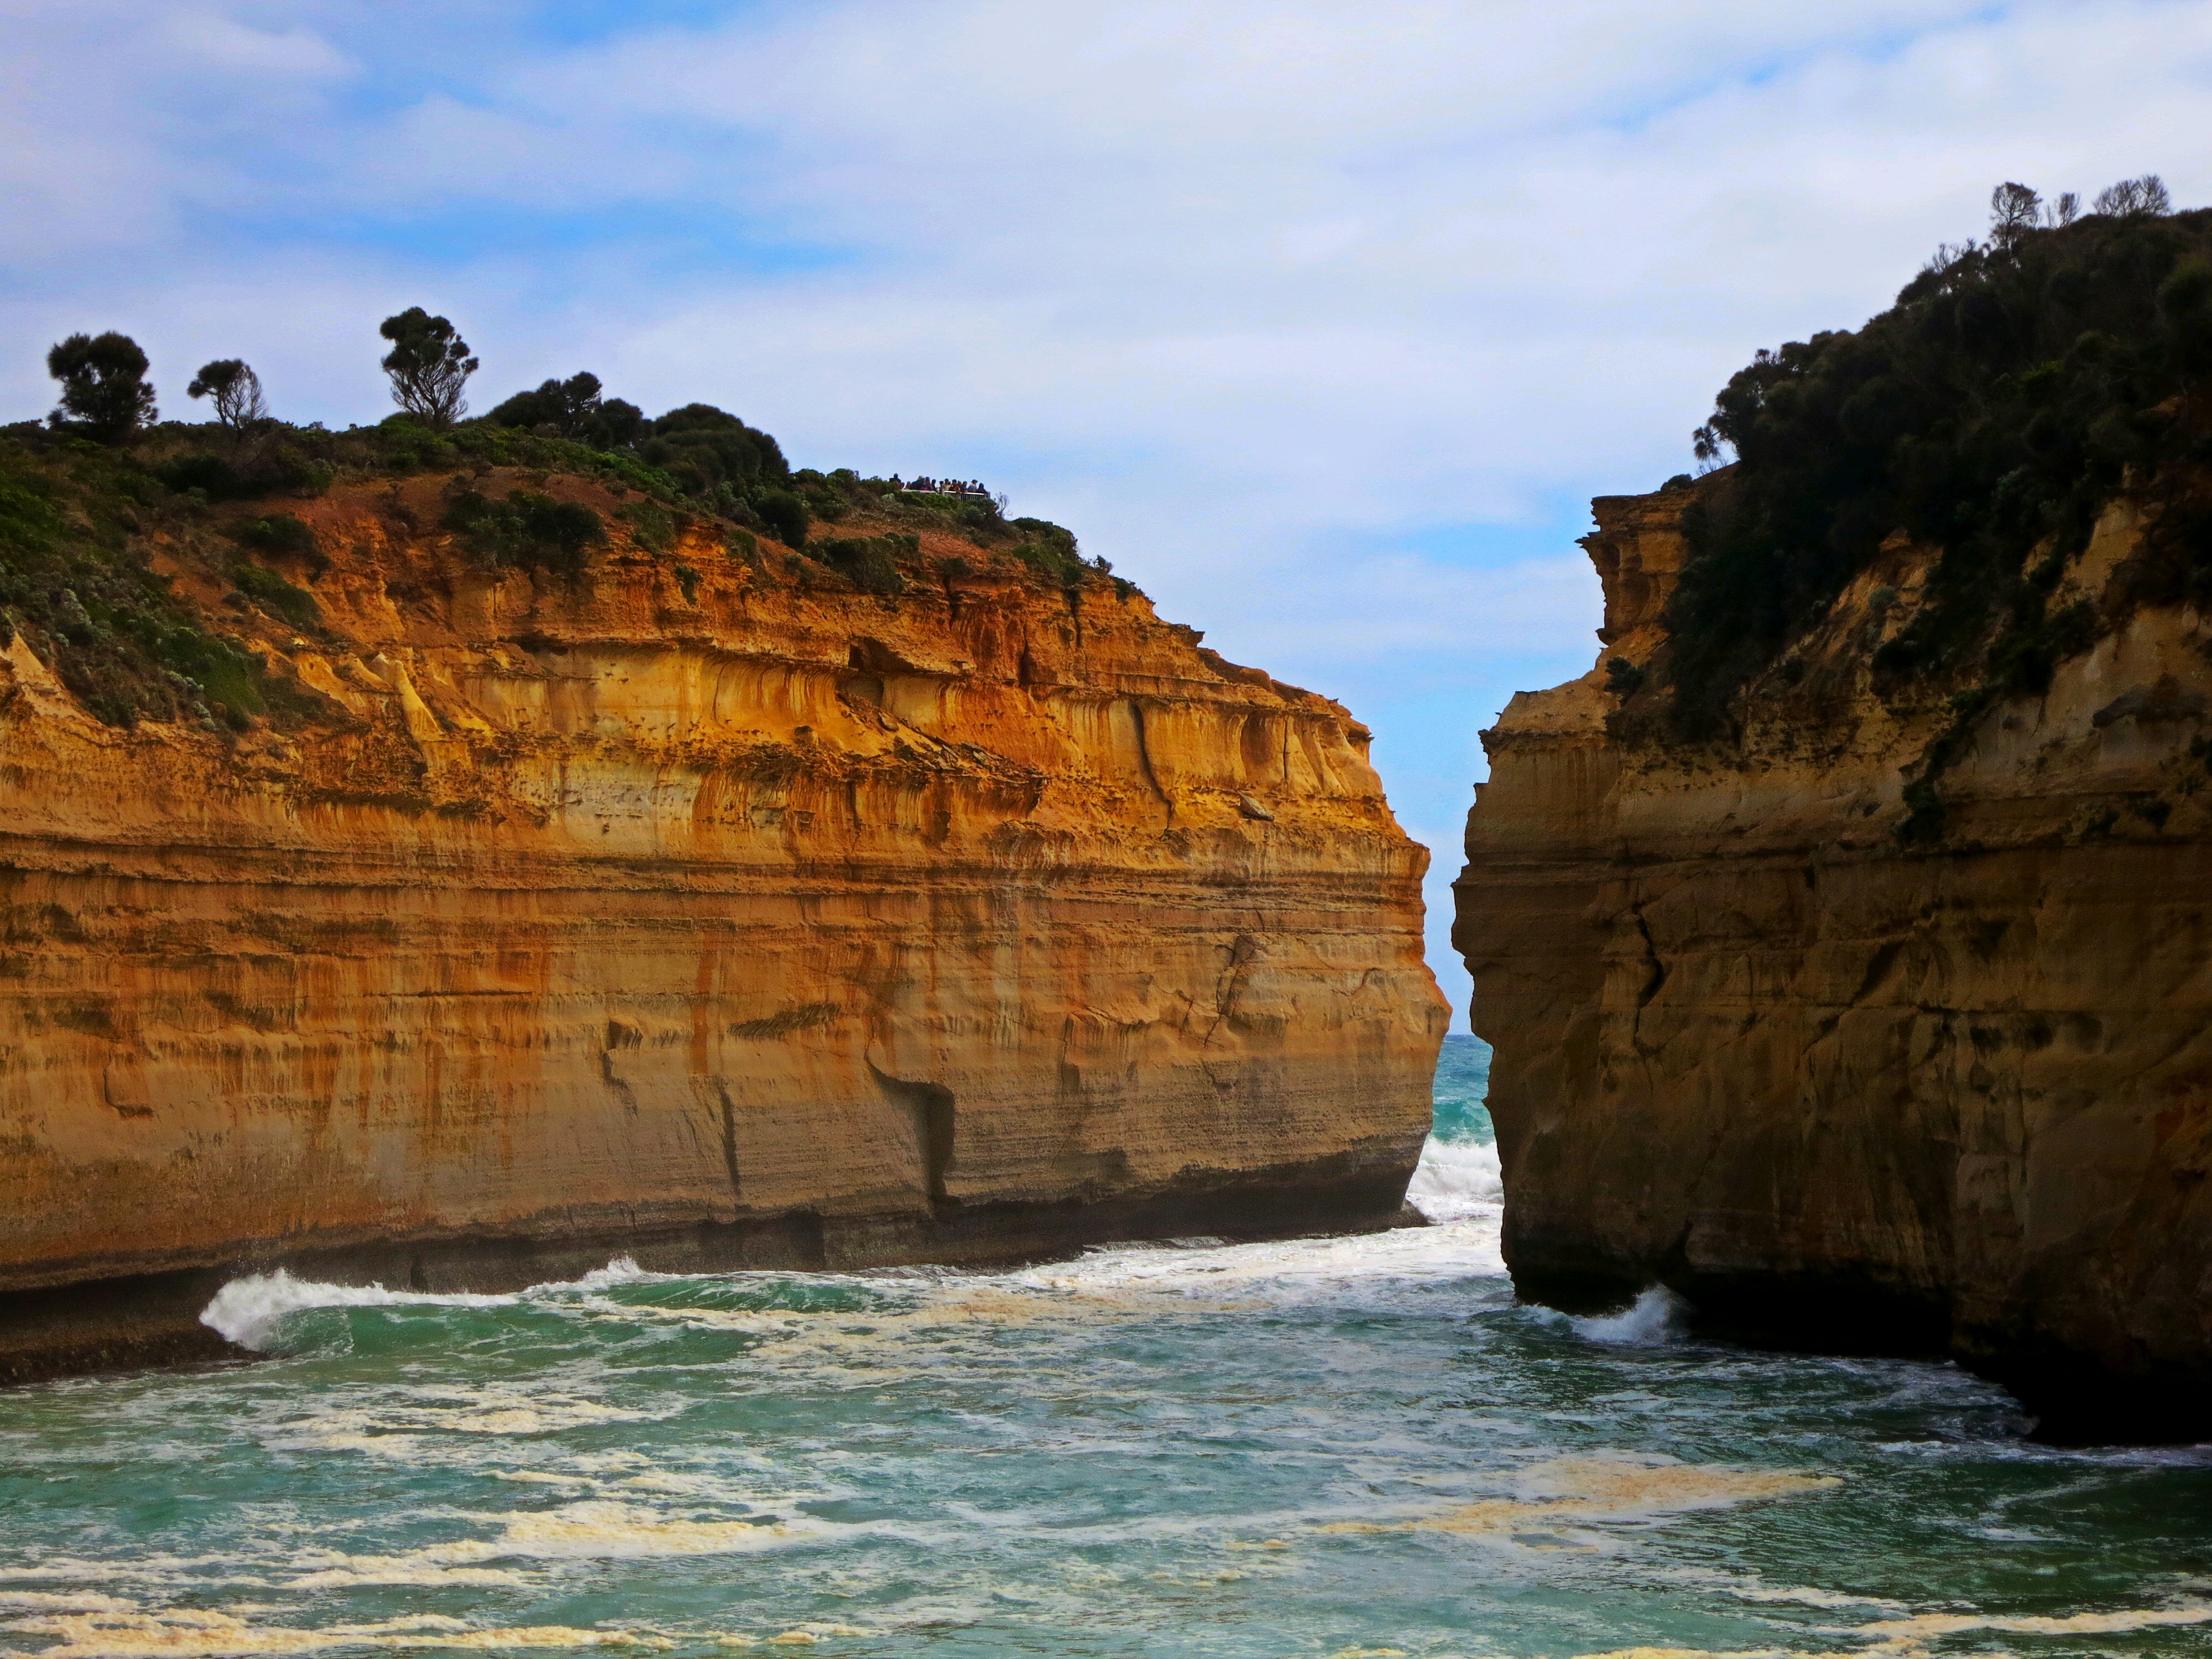
beach, sea, coast, nature, rock, ocean, shore, formation, cliff, cove, bay, stack, terrain, material, geology, cape, landform, natural arch, sea cave, geographical feature